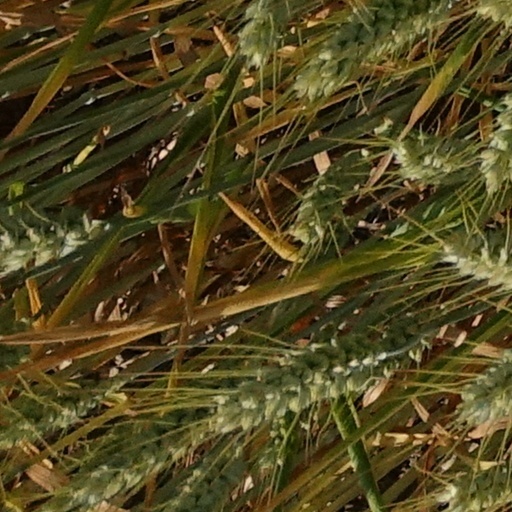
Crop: wheat